Daniel Robertson (British Army officer)

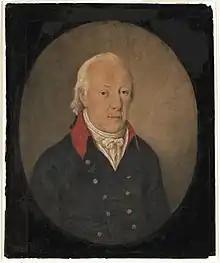
Daniel Robertson ( 1804–1808)

Colonel Daniel Robertson ("" 1733 – 5 April 1810) was an officer in the British Army in North America, commandant of the British post at Michilimackinac, and a landowner in Chatham Township, Canada. Born in Scotland, he first joined the 42nd Regiment of Foot, also known as the "Black Watch," and was present at the British capture of Montreal in 1760, as well as the invasion of Martinique in 1762. During the American Revolutionary War, he was an officer in the 84th Regiment of Foot, another regiment of Scots known as the Royal Highland Emigrants. In 1779, he was appointed commandant of Fort Osgewatchie and oversaw Native American raids on American settlements on the Mohawk River.